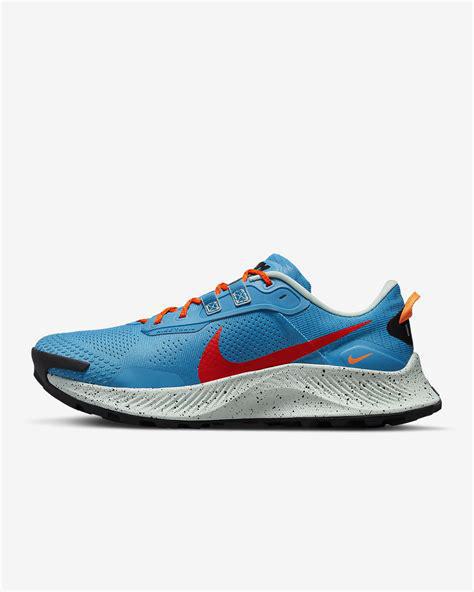
Brand: Nike
Model: Pegasus 41